Weisenberger Mills and Related Buildings

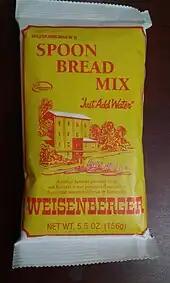
Weisenberger Mills product packaging showing mill building and milldam

As of 2023, the water-powered mill has been operated as a family business since the 1860s by six generations of Weisenbergers. The mill produces flour, meal, feed and baking mixes which are shipped throughout the country. All of their grains are sourced locally, within 100 miles.